Won Alexander Cumyow

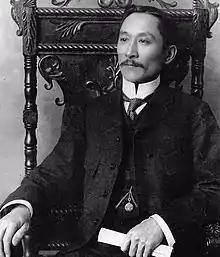
Won Cumyow as a young man

Won Alexander Cumyow was an early Chinese Canadian public servant and community leader.